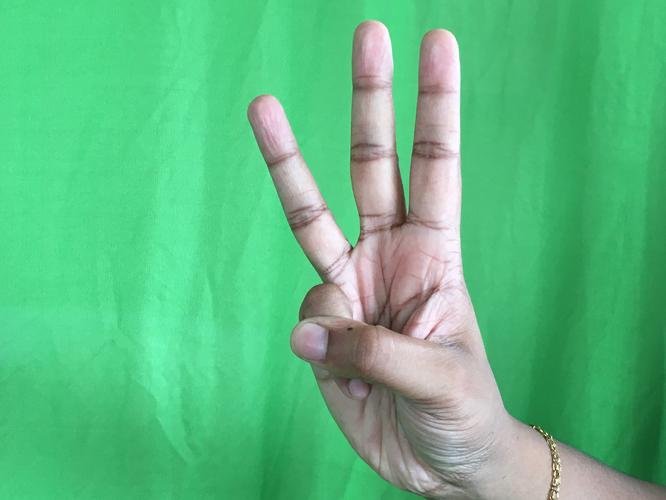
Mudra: Trishulam
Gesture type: single_hand